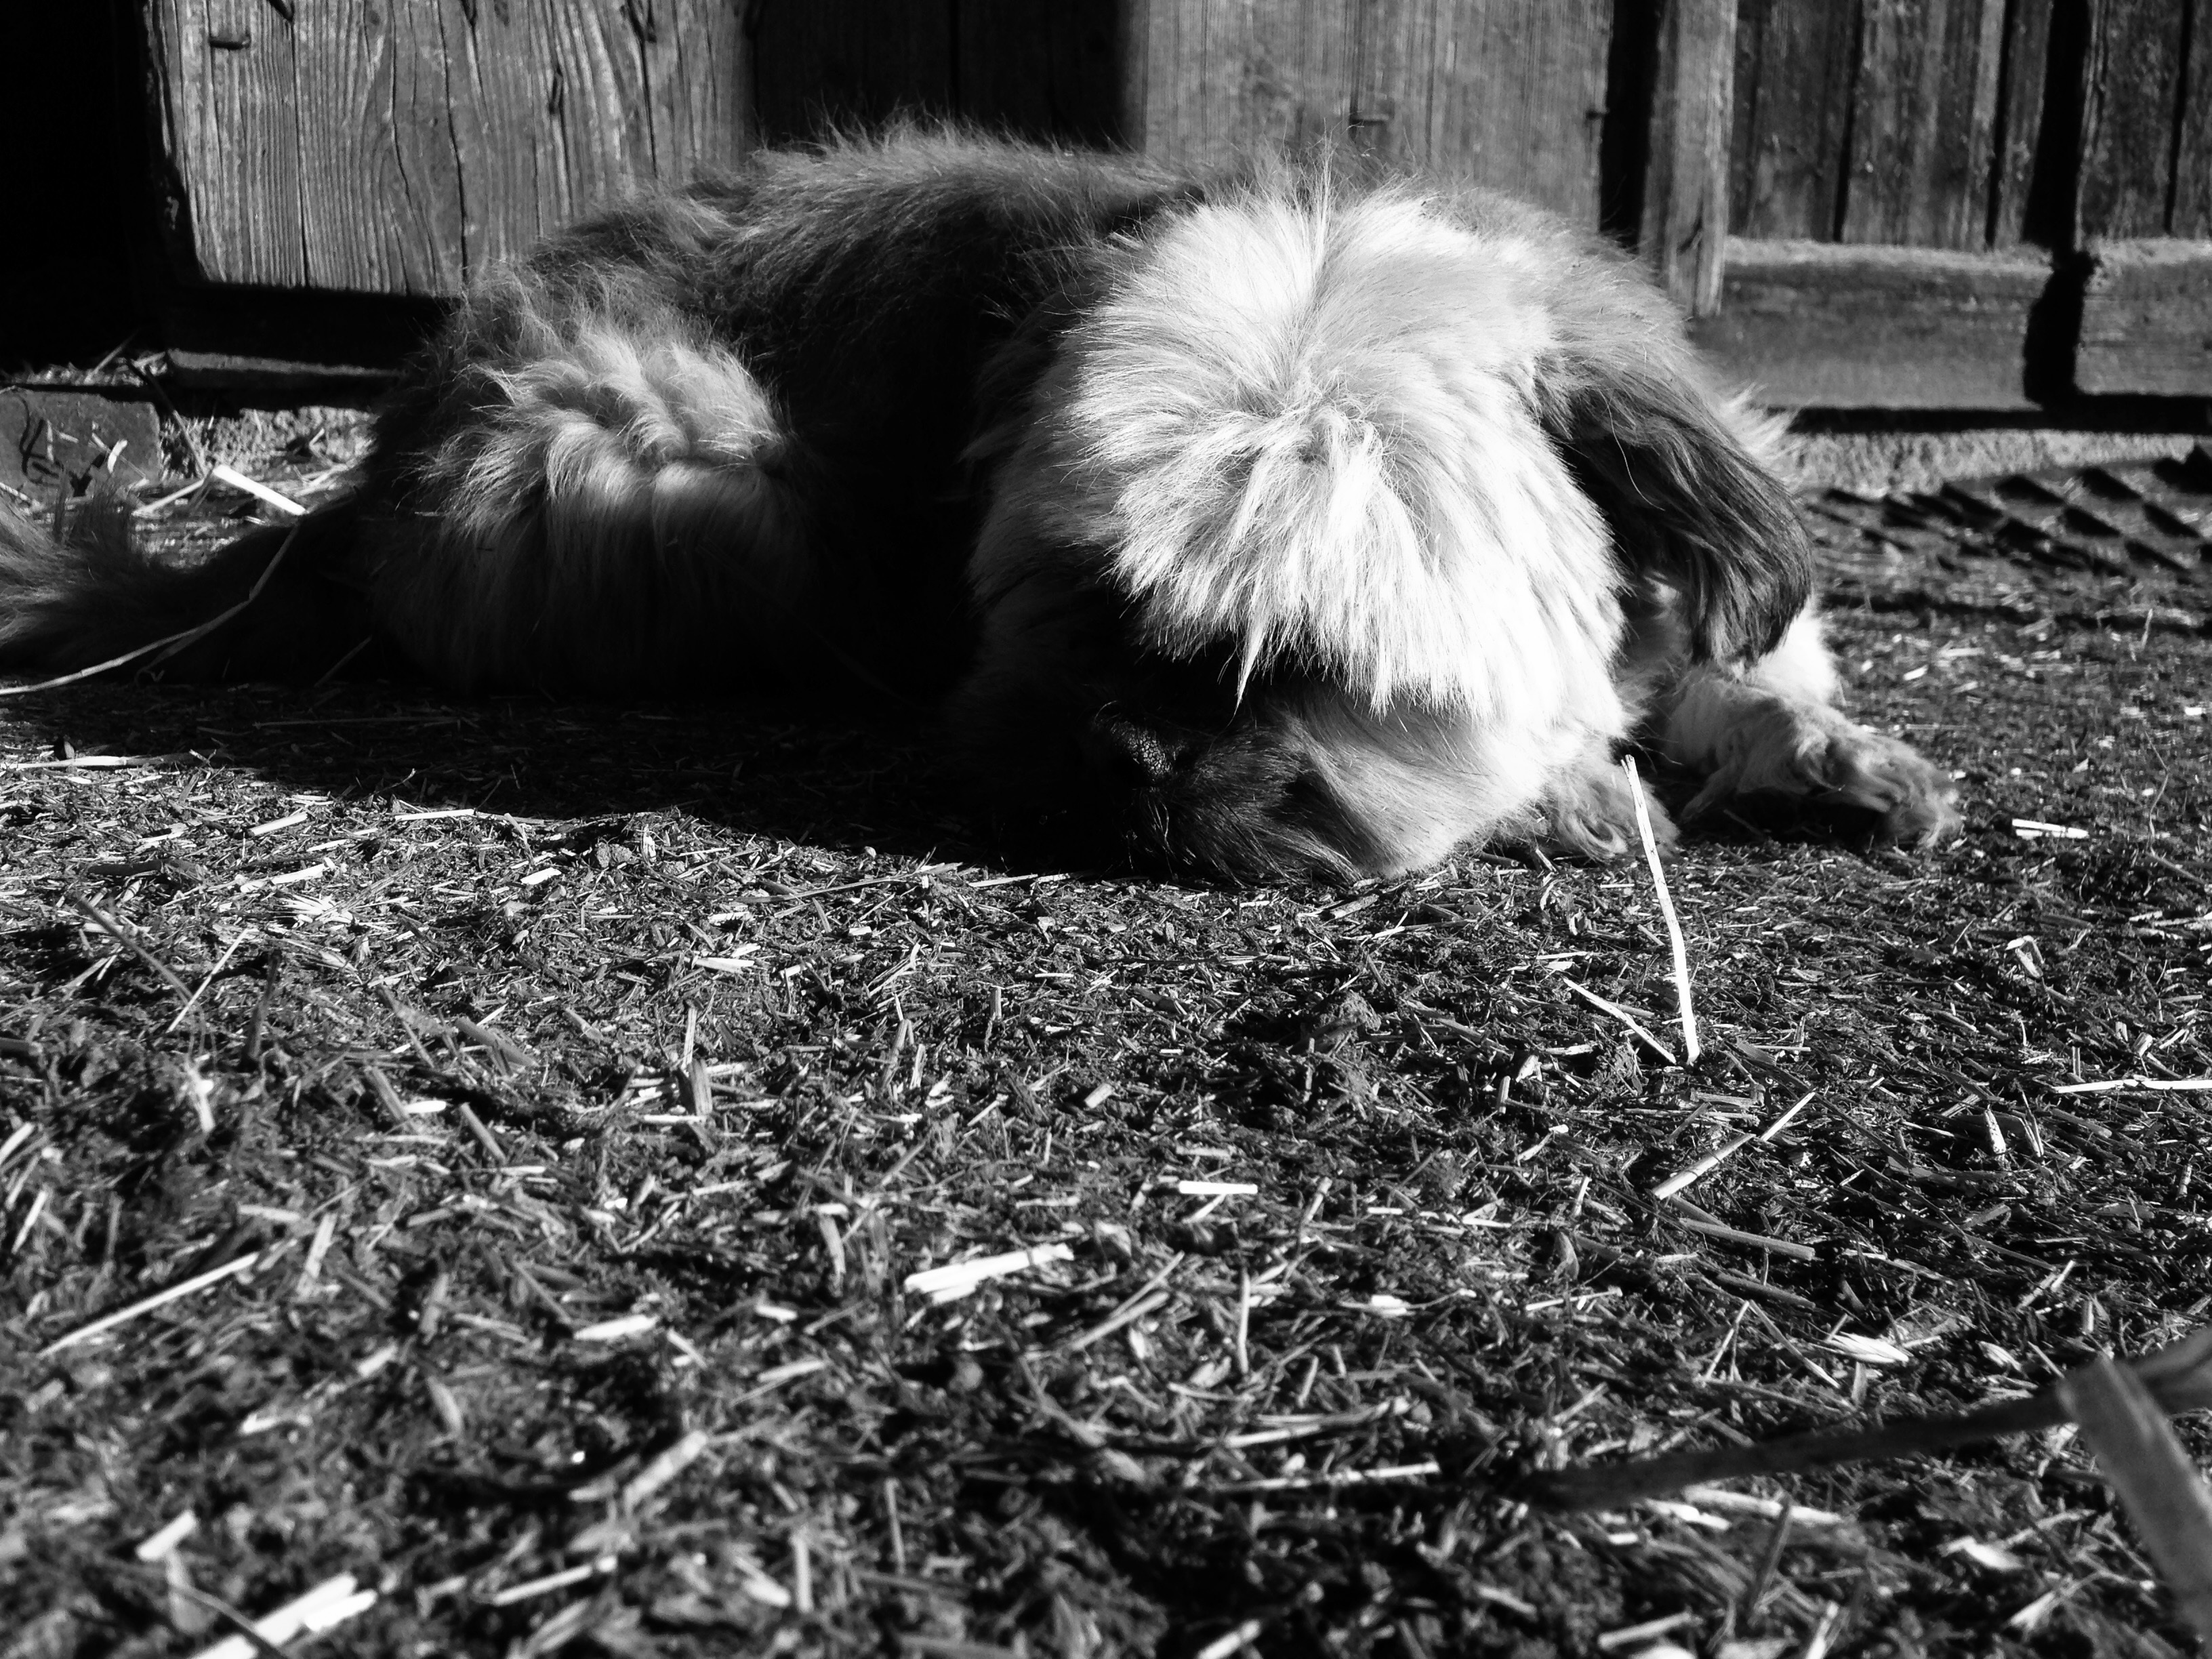
black and white, white, photography, black, monochrome, monochrome photography